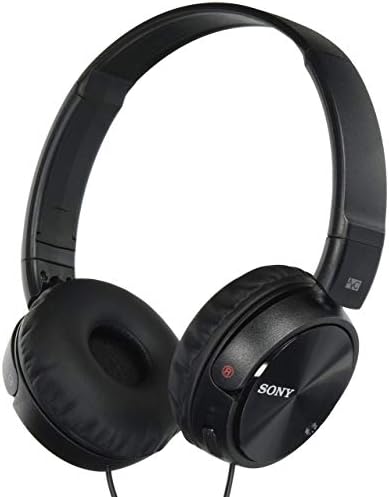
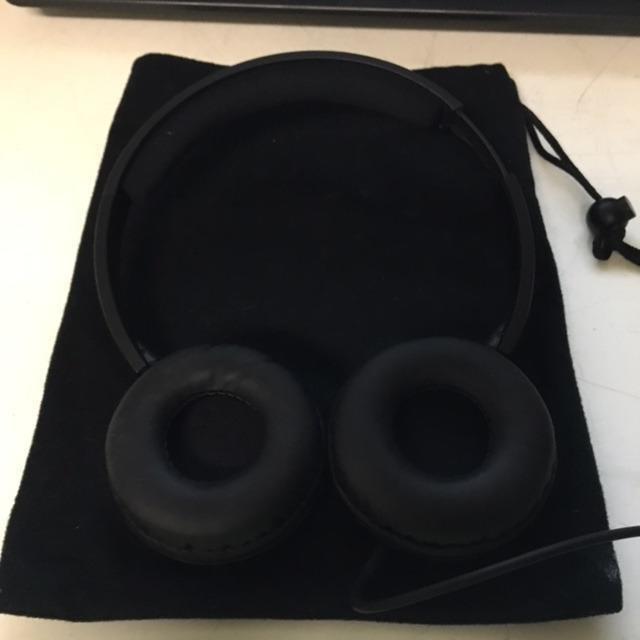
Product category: headphones
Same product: no